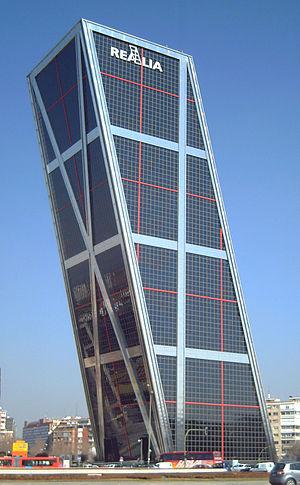
Parques Reunidos est un groupe espagnol majeur du secteur des loisirs gérant de nombreux parcs de loisirs, parcs d'attractions, aquariums, parcs marins, parcs zoologiques, parcs aquatiques, centres de divertissement et téléphériques.